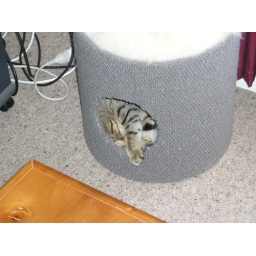
Jayne in the cat scratch house 2